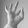
ASL letter: F